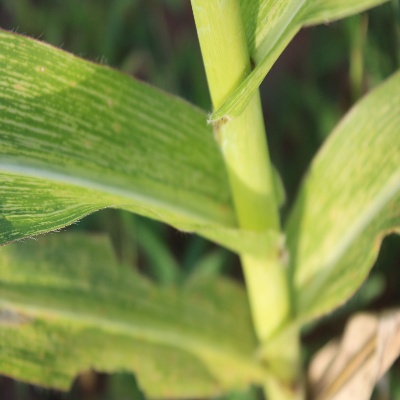
Crop: Maize
Condition: streak virus